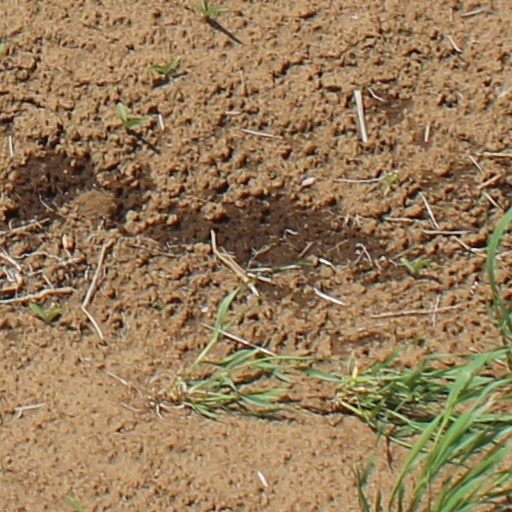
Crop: wheat